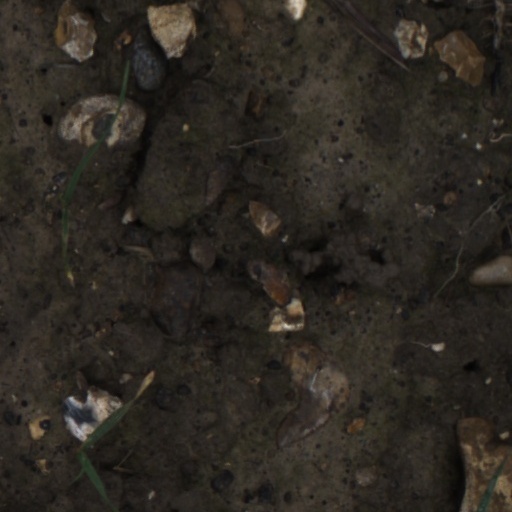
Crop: wheat